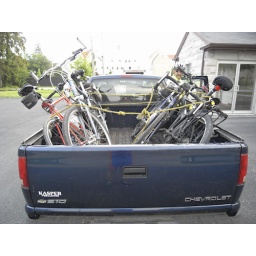
4 bikes in a truck to cross the Sandusky bay. Sandusky to Adrian